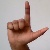
The image shows a hand gesture representing the letter 'L' in Indian Sign Language.